Gandini Juggling

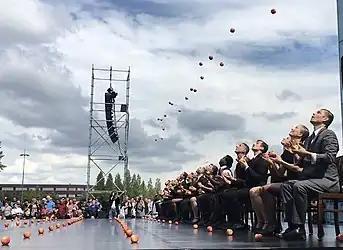
A live, outdoor version of Smashed XL in 2016. The company co-founders, Sean Gandini and Kati Ylä-Hokkala, are nearest camera.

Gandini Juggling is a London-based contemporary circus company. Originally called Gandini Juggling Project, the company was founded in 1992 by Sean Gandini and Kati Ylä-Hokkala. Their initial works focused on fusing juggling with principles from postmodern dance, and were created in close collaboration with choreographer Gill Clarke. Gandini Juggling were early-adopters of siteswap notation, guided by their collaborations with Mike Day, who performed in their first two works.